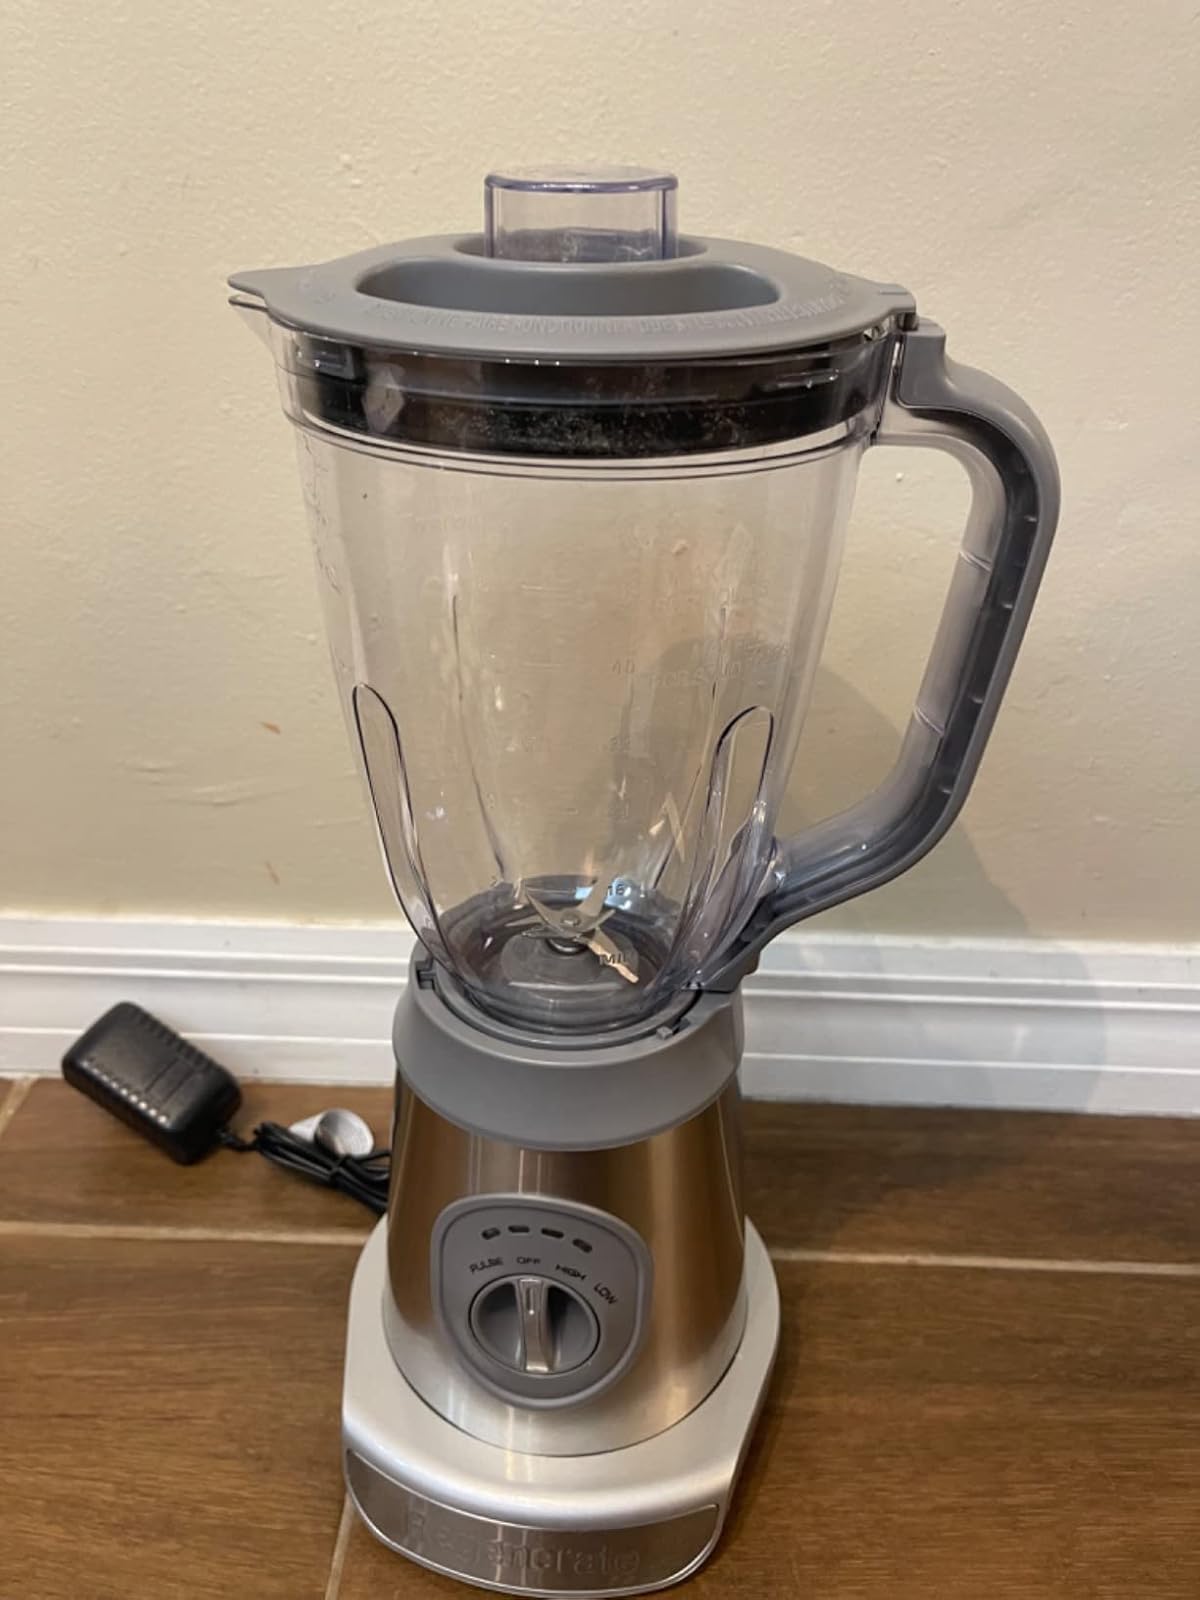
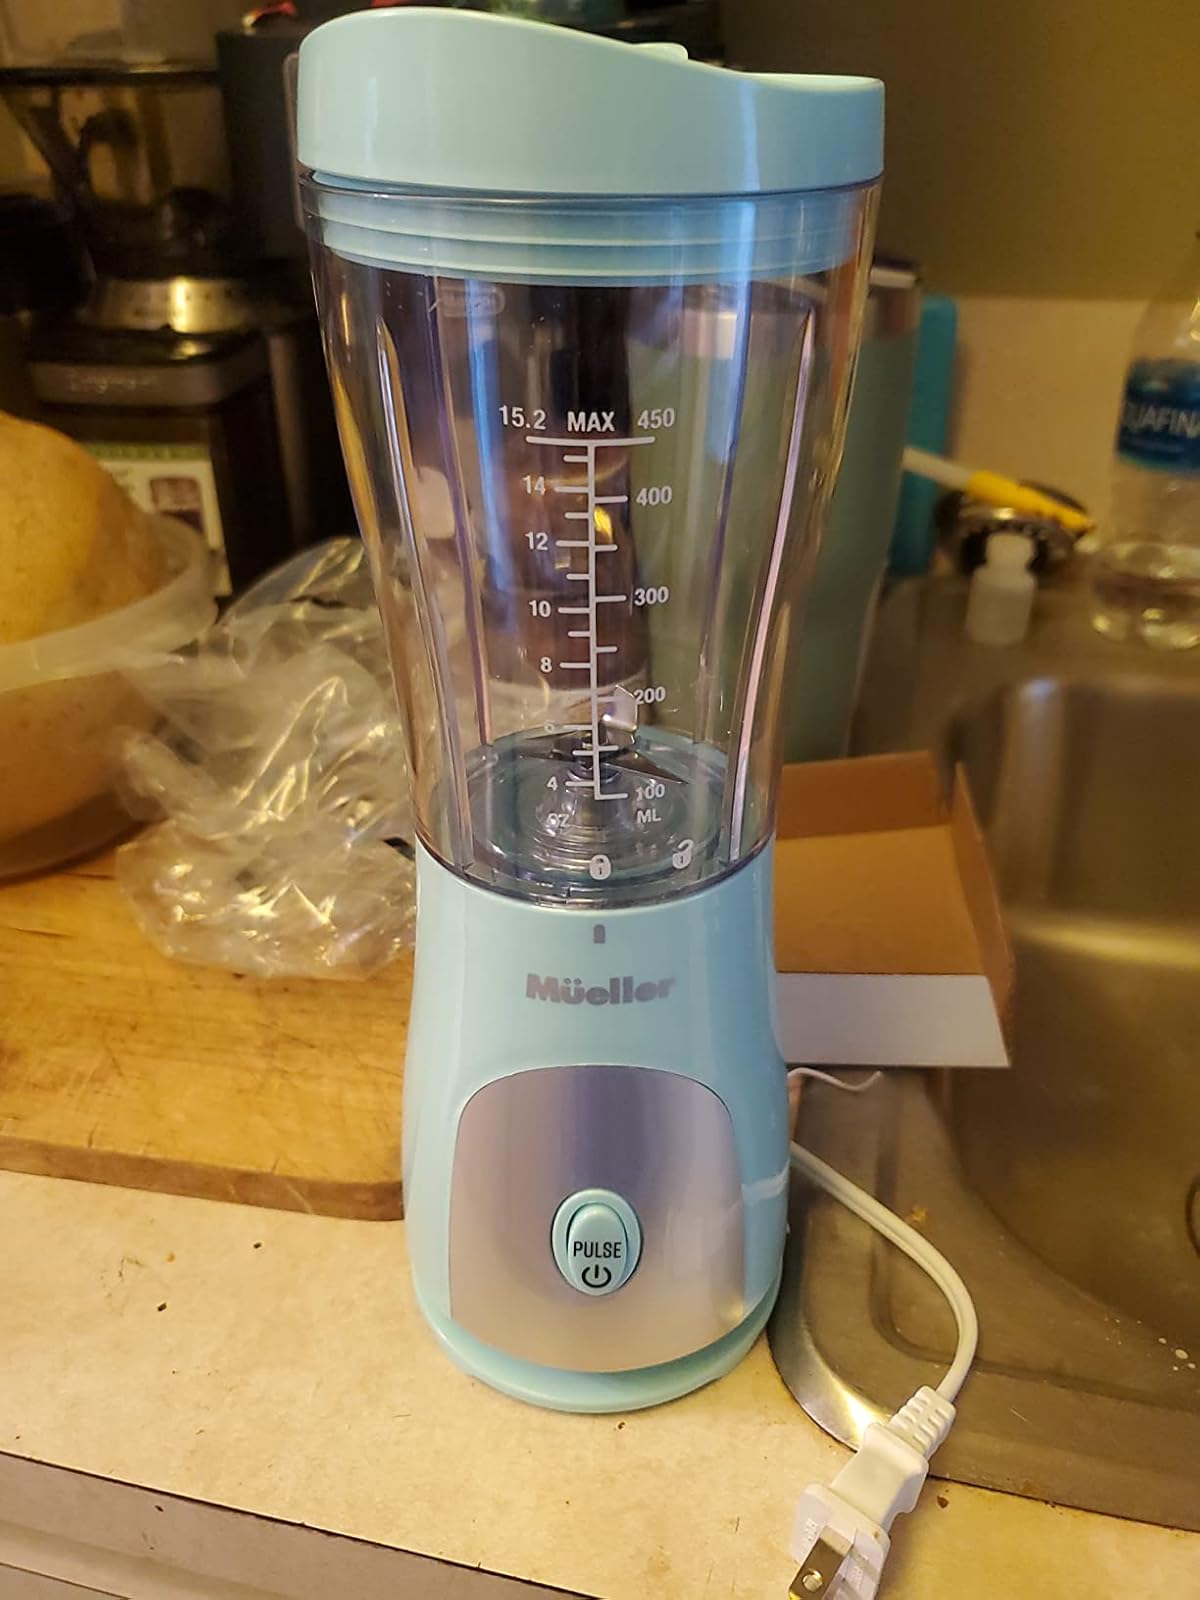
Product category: items_blender
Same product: no